Bennerley Viaduct

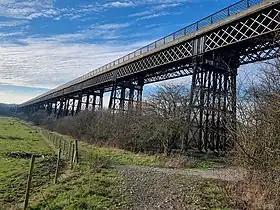
long metal bridge in a flat valley

According to Graeme Bickerdike, writing in 2016 in the magazine "Rail Engineer", the design was based on the , opened in 1864, in central France. The bridge deck consists of 16 spans, each long and formed from four deep wrought-iron Warren lattice truss girders braced together horizontally and vertically. The trusses support a series of transverse iron troughs at centres. Because of the corrugated surface provided by the troughs, the volume of track ballast required was half that of a traditional flat-decked bridge. The rails were not fixed to the bridge deck, instead lying directly on the ballast. The bridge deck is enclosed by low wrought-iron latticework parapets.